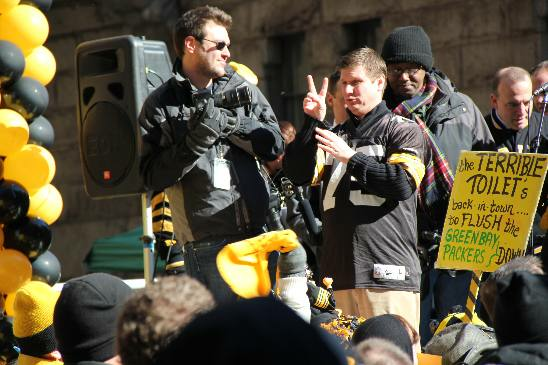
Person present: Yes